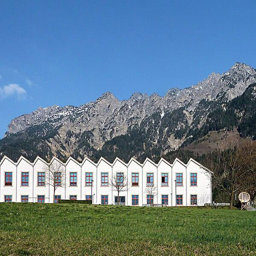
University of Liechtenstein